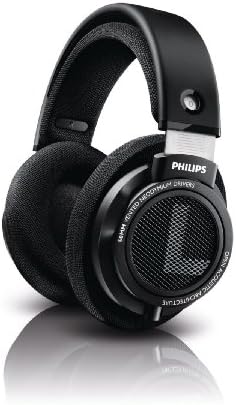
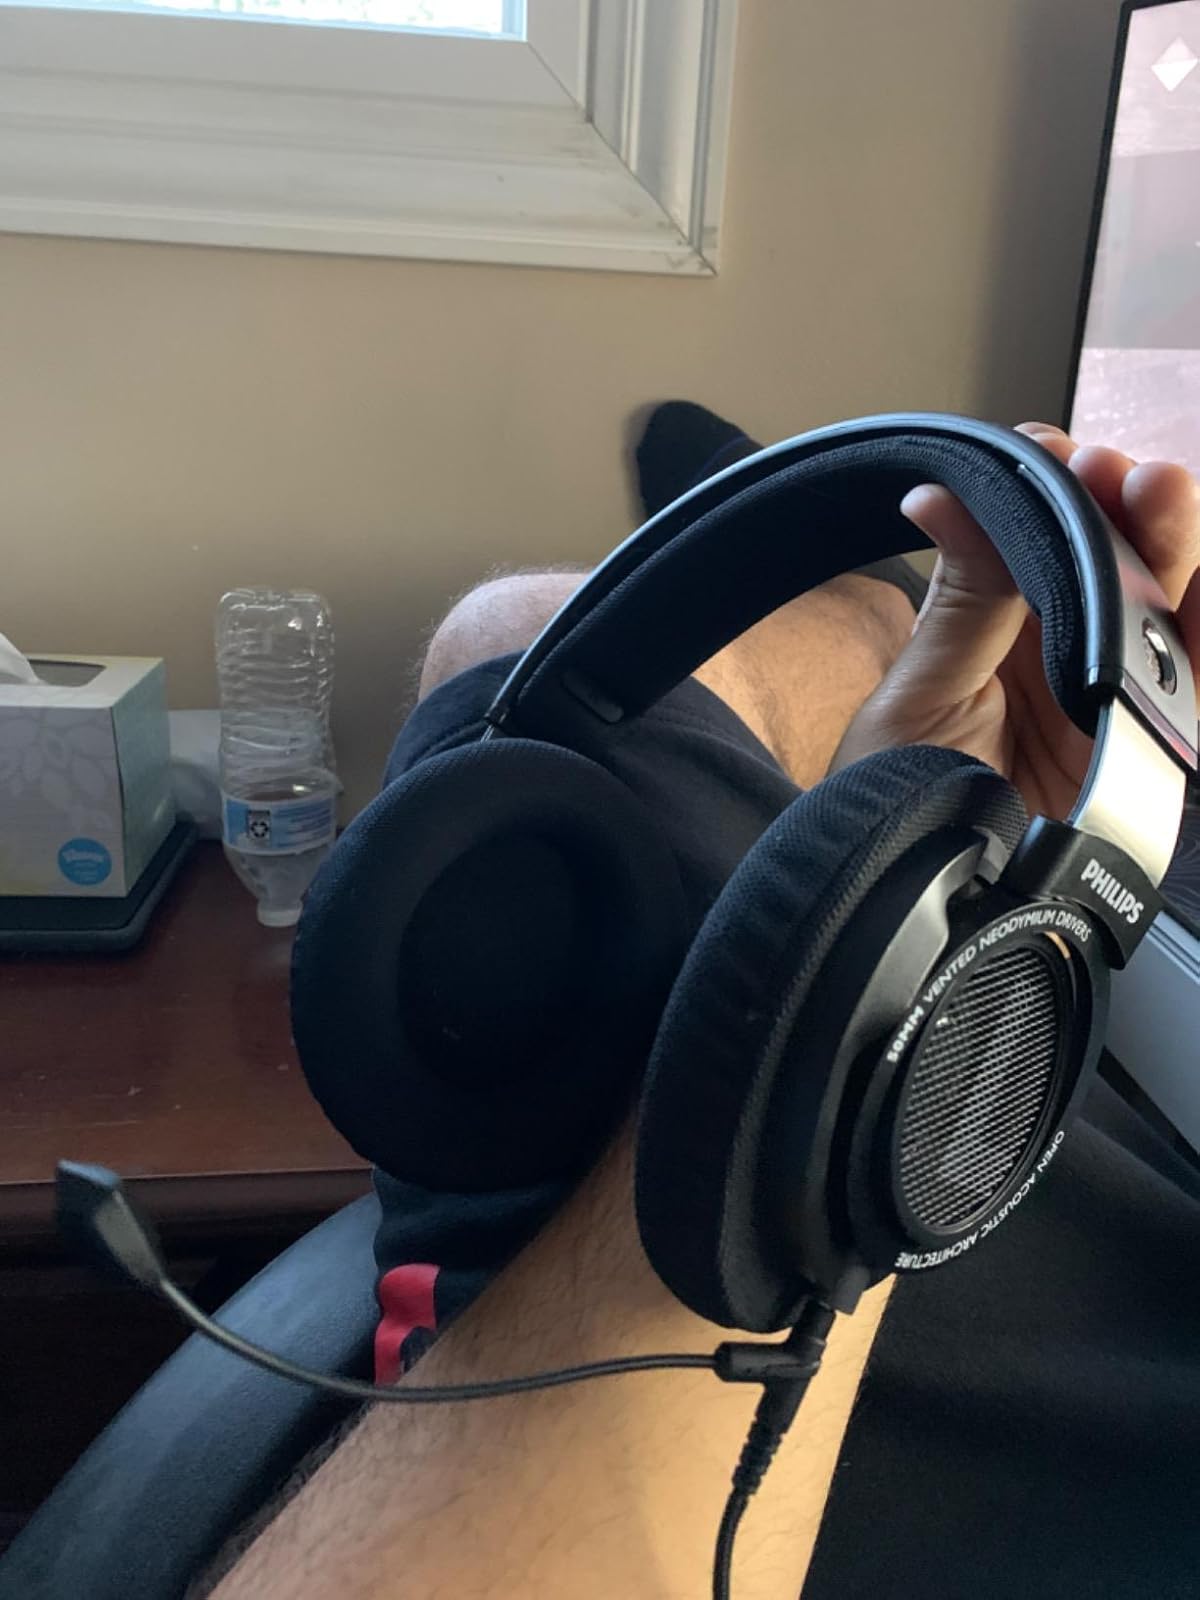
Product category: headphones
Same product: yes